Ed Massey

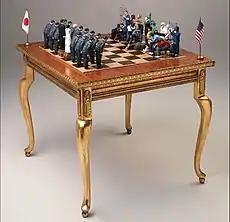

Massey's sculptures have appeared in print media including in "The Wall Street Journal", and "Fortune Magazine".